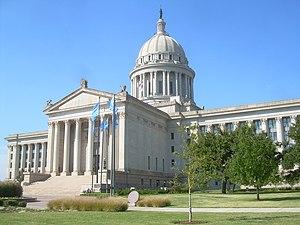
Cet article concerne les Capitoles des États-Unis à ne pas confondre avec les capitales des États-Unis où se trouvent ces bâtiments et le Capitole des États-Unis qui héberge le Congrès des États-Unis.
L'Oklahoma est un État du Centre Sud des États-Unis. Il est bordé au nord par le Colorado et le Kansas, à l'est par le Missouri et l'Arkansas, à l'ouest par le Nouveau-Mexique et au sud par le Texas dont il est séparé par la rivière Rouge du Sud. Avec une population estimée à 3 956 971 habitants en 2018 et une superficie de 181 195 km², l'Oklahoma est le 28ᵉ État le plus peuplé et le 20ᵉ plus grand de la Fédération. Le nom de l'État vient des mots chacta okla et homa, signifiant « peuple rouge ». L'Oklahoma est aussi connu par son surnom : The Sooner State. Formé par l'unification du Territoire de l'Oklahoma et du Territoire indien, il est devenu le 46ᵉ État des États-Unis le 16 novembre 1907. Ses habitants sont appelés Oklahomans et Oklahoma City est sa capitale ainsi que la ville la plus peuplée.